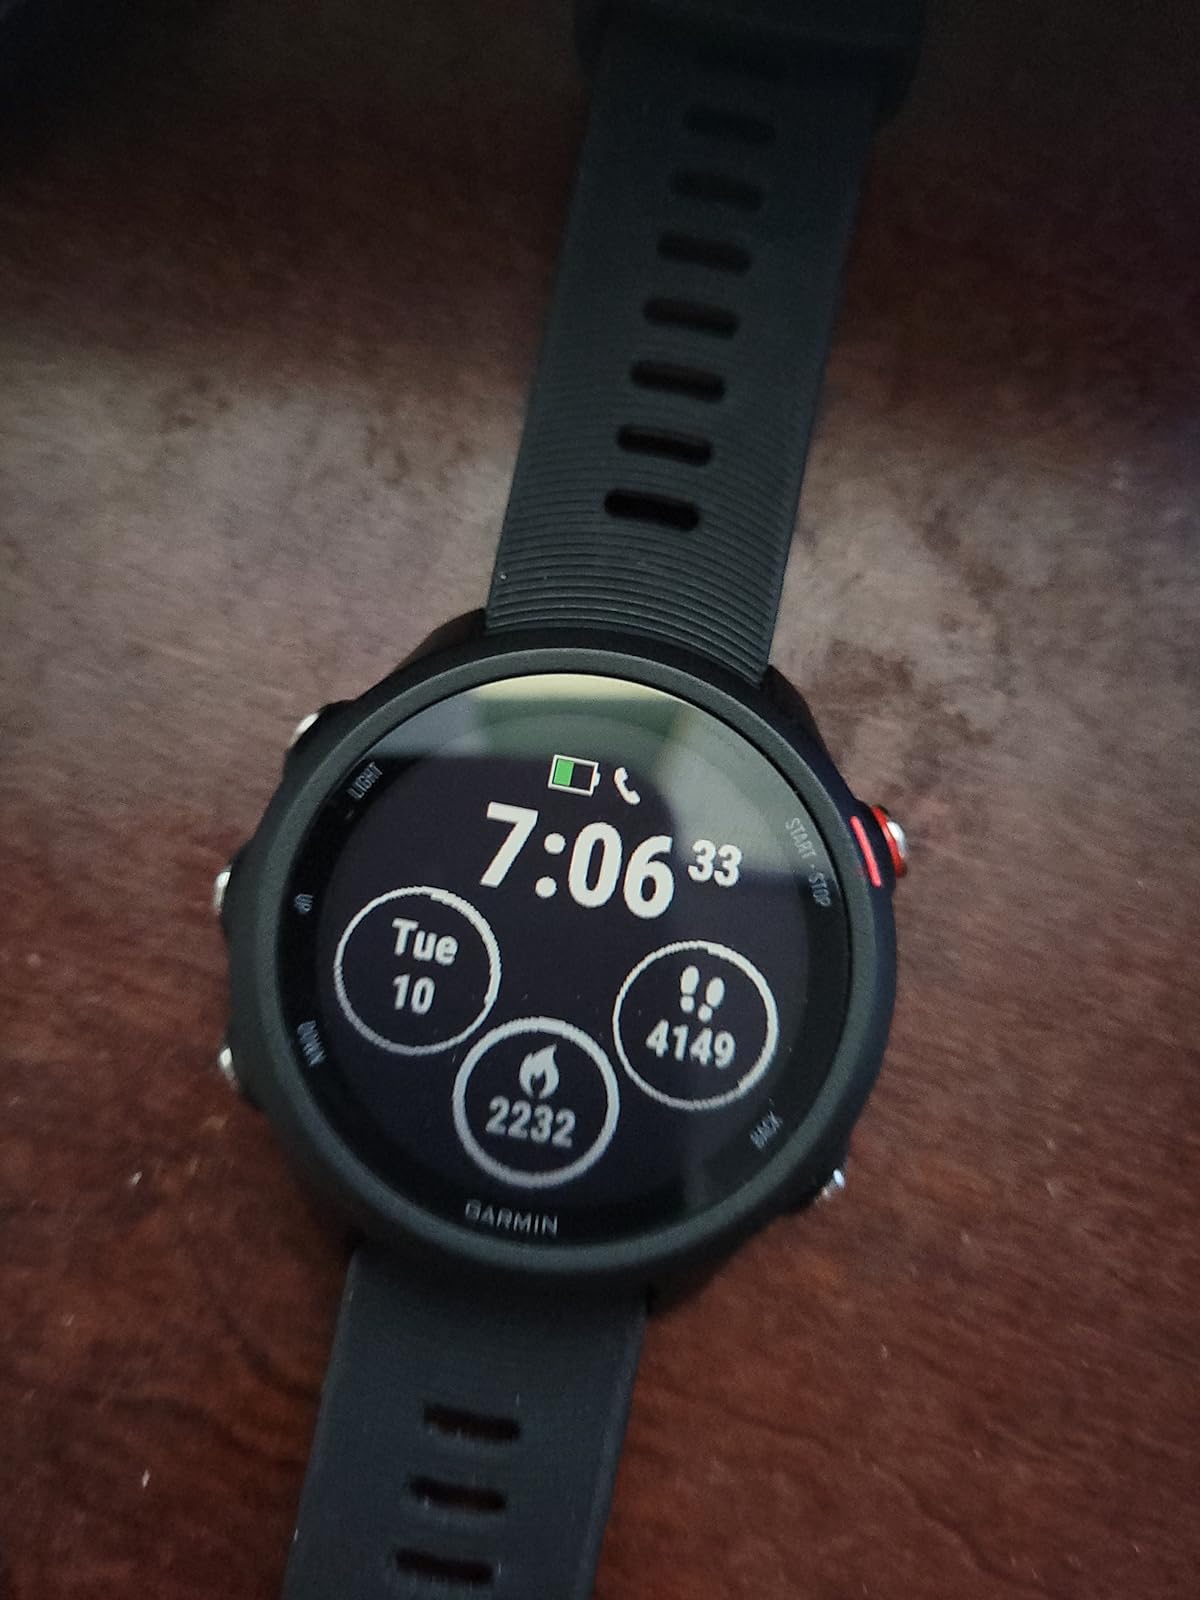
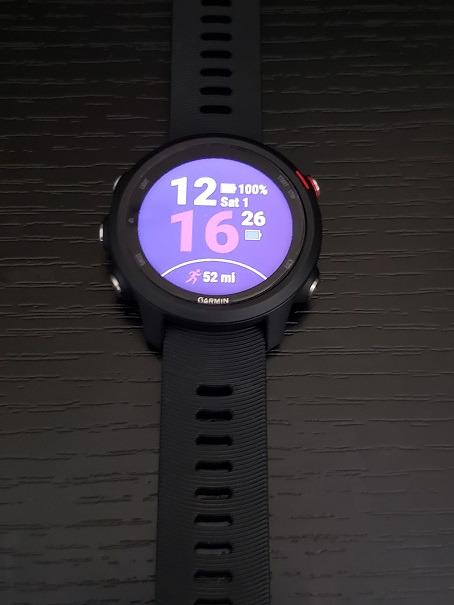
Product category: smartwatch
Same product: yes